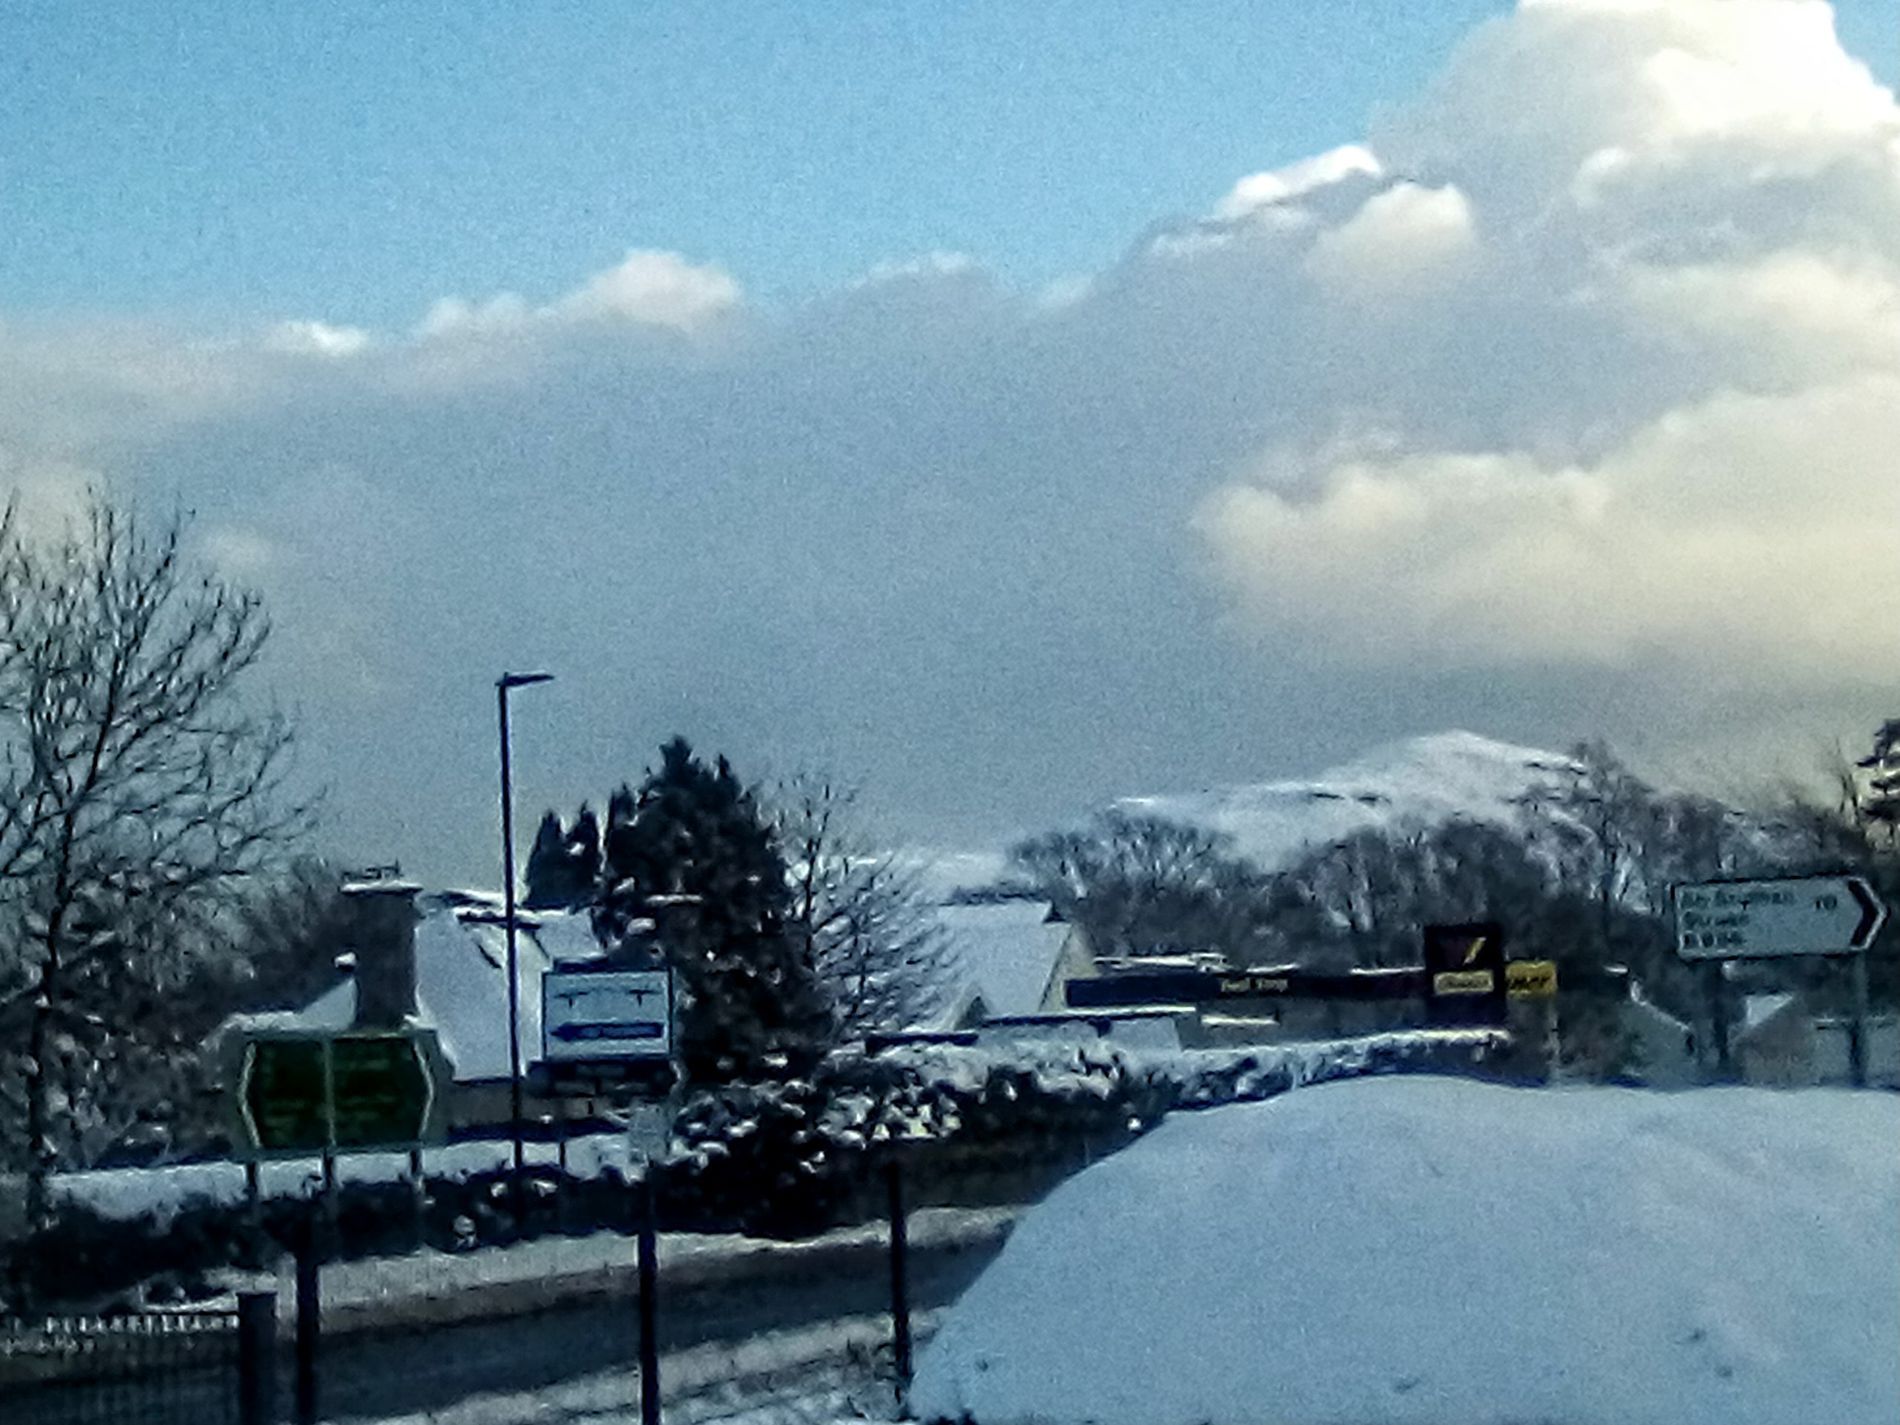
A snow-covered landscape
The image is a wintry scene, likely taken from a roadside vantage point .A black metal fence runs horizontally across the lower part of the frame, separating the viewer from the road and the buildings beyond. The road itself is largely obscured by snow, Beyond the fence, several buildings are visible, characteristic of a small town or suburban area. These structures are mostly low-rise, with pitched roofs heavily laden with snow. The sky is a blend of light blue and fluffy white clouds. The clouds are predominantly concentrated toward the upper part of the image. and it appears to be a big mountain in the back.
its a wide shot and the atmosphere is peaceful, with a hint of stillness and cold. The snow gives the scene a quiet, muffled quality. The predominantly muted color palette of blues, whites, and greys reinforces this serene yet somewhat cold feeling. The image evokes a sense of quiet isolation and the beauty of a winter landscape.
Labels: Nature, Outdoors, Weather, Cloud, Sky, Plant, Tree, Road, Cumulus, Winter, Snow, Vegetation, City, Storm, Sign, Symbol, Transportation, Vehicle, Scenery, Fir, Street, Urban, Neighborhood, Freeway, Ice, Landscape, Blizzard, Highway, rail, light pole, budling, building, fence, mountain
Camera: TCL 5033X_EEA
Aperture: F2.8
Exposure: 1/556 sec
ISO: 100
Focal length: 3.5 mm